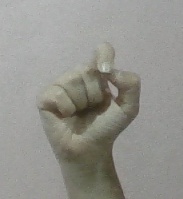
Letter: fa